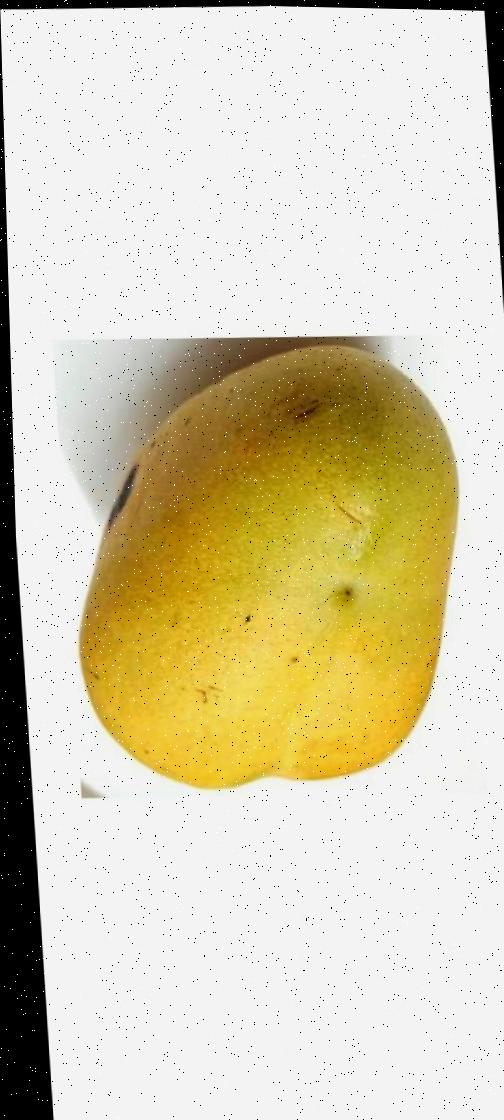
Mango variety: Bari-11